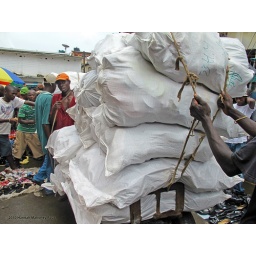
Shoe vendors in street market in Freetown, Sierra Leone.September 2010